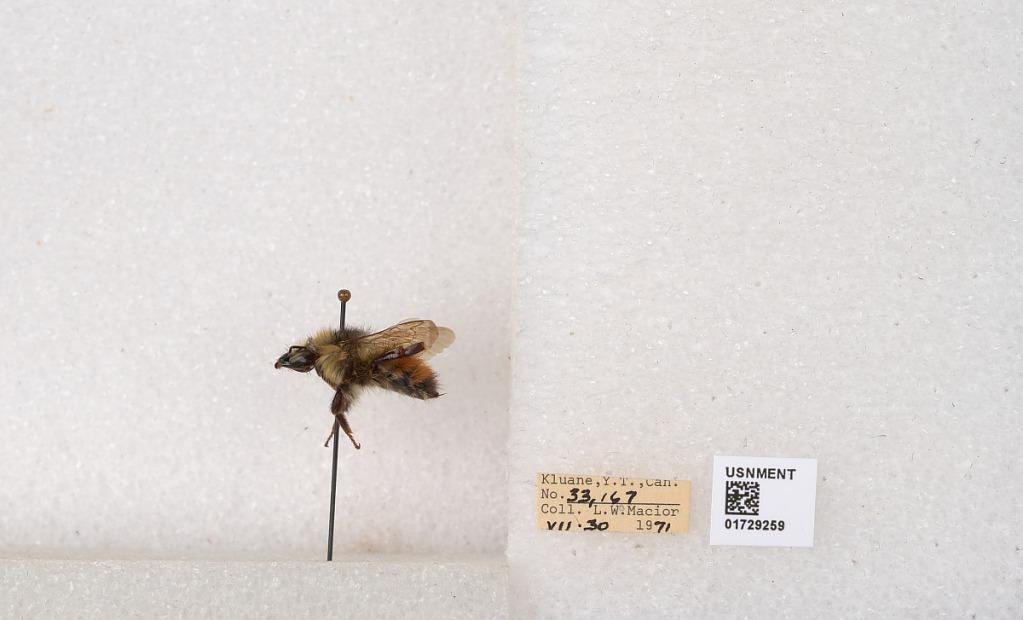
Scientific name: Bombus flavifrons Cresson
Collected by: L. Macior
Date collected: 1971-7-30
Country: Canada
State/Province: Yukon Territory
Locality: Kluane National Park and Reserve
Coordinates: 60.7493, -139.504